LeVar Burton

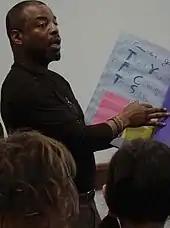
Burton at the Schlow Centre Region Library, January 29, 2007

Burton is the host and executive producer of a documentary titled "The Science of Peace", which was in production as of 2007. It investigates the science and technology aimed at enabling world peace, sometimes called peace science. The film explores some of the concepts of shared noetic consciousness, having been sponsored in part by the Institute of Noetic Sciences.